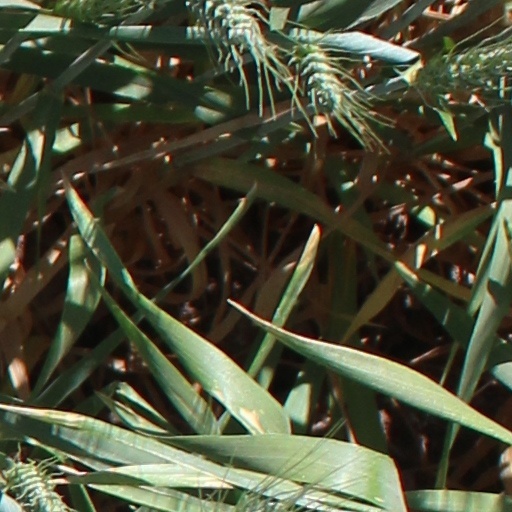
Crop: wheat